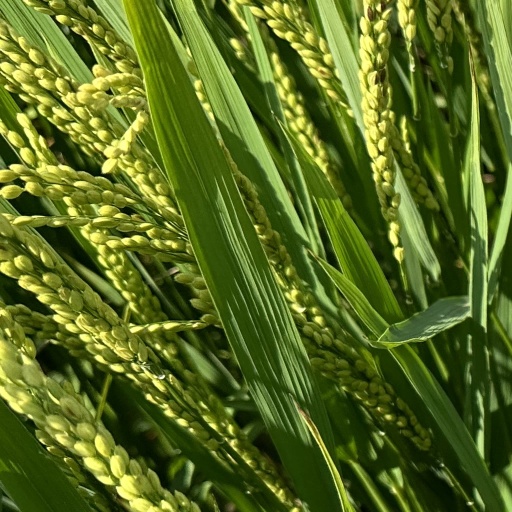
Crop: rice